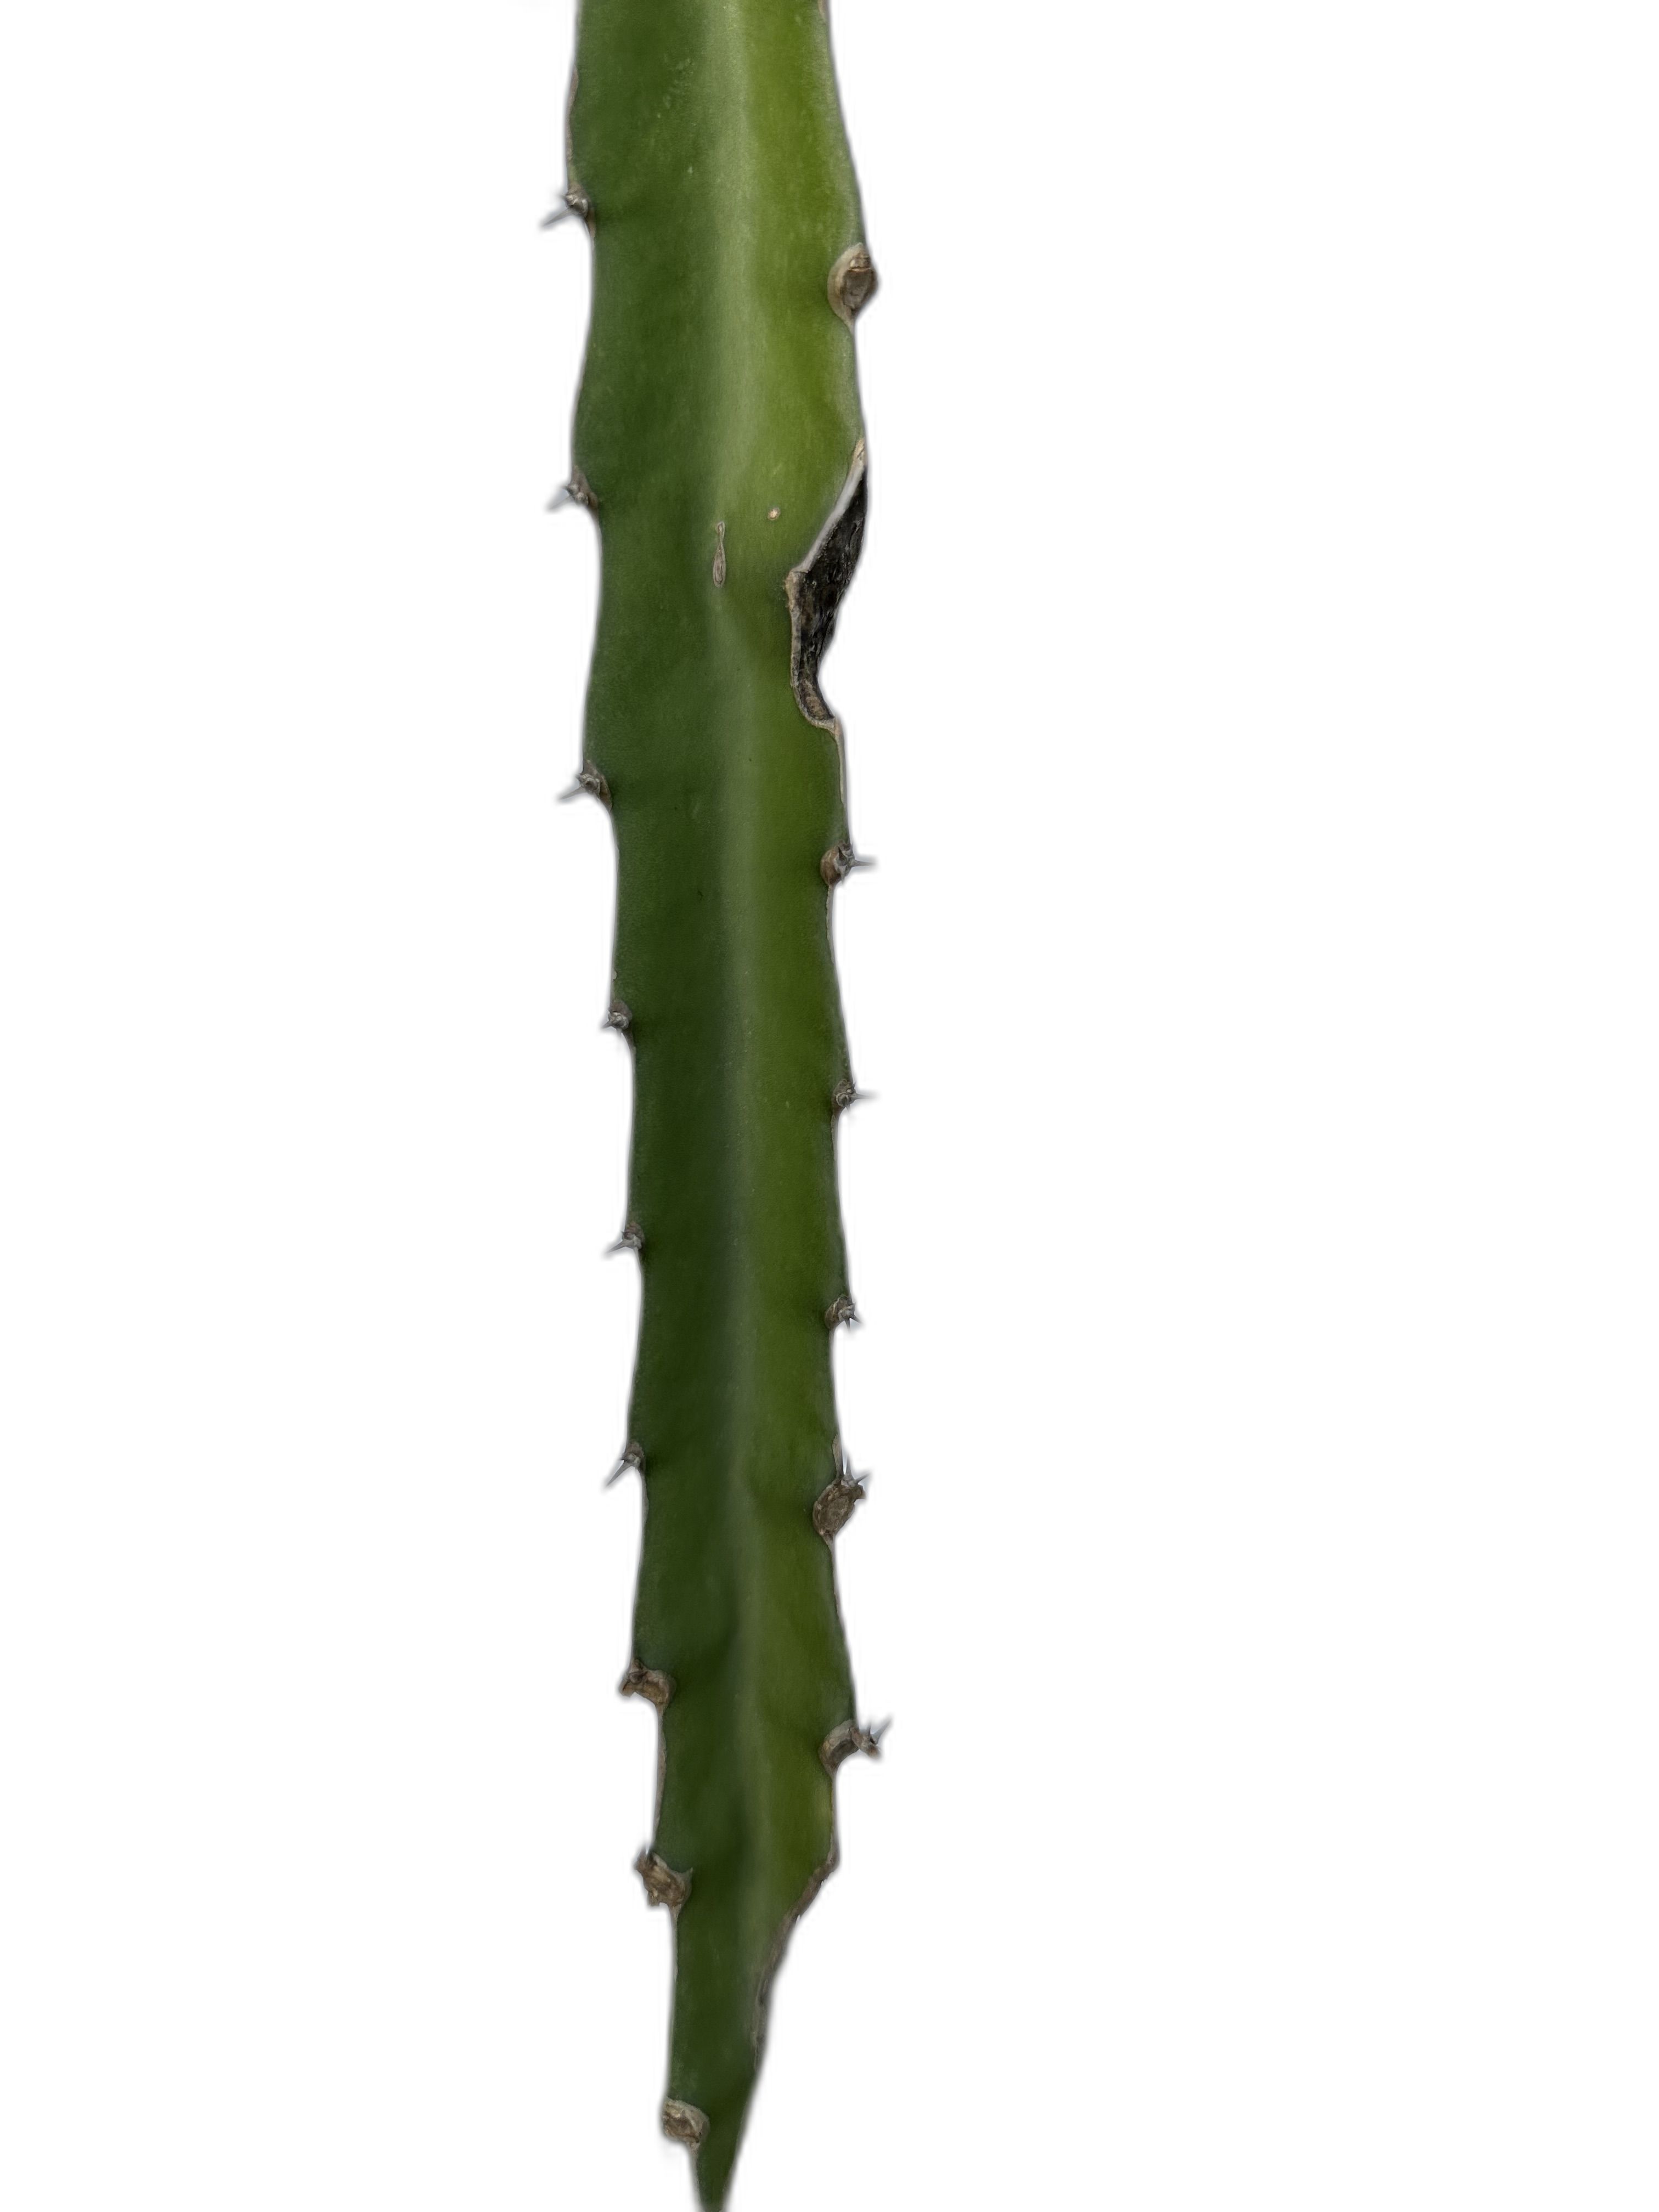
Label: Good leaf